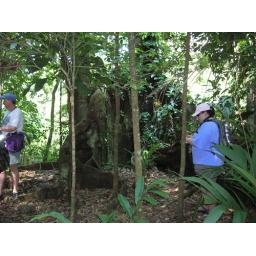
The root of this tree is like a wall. You can see it curve around at the floor of the forest.